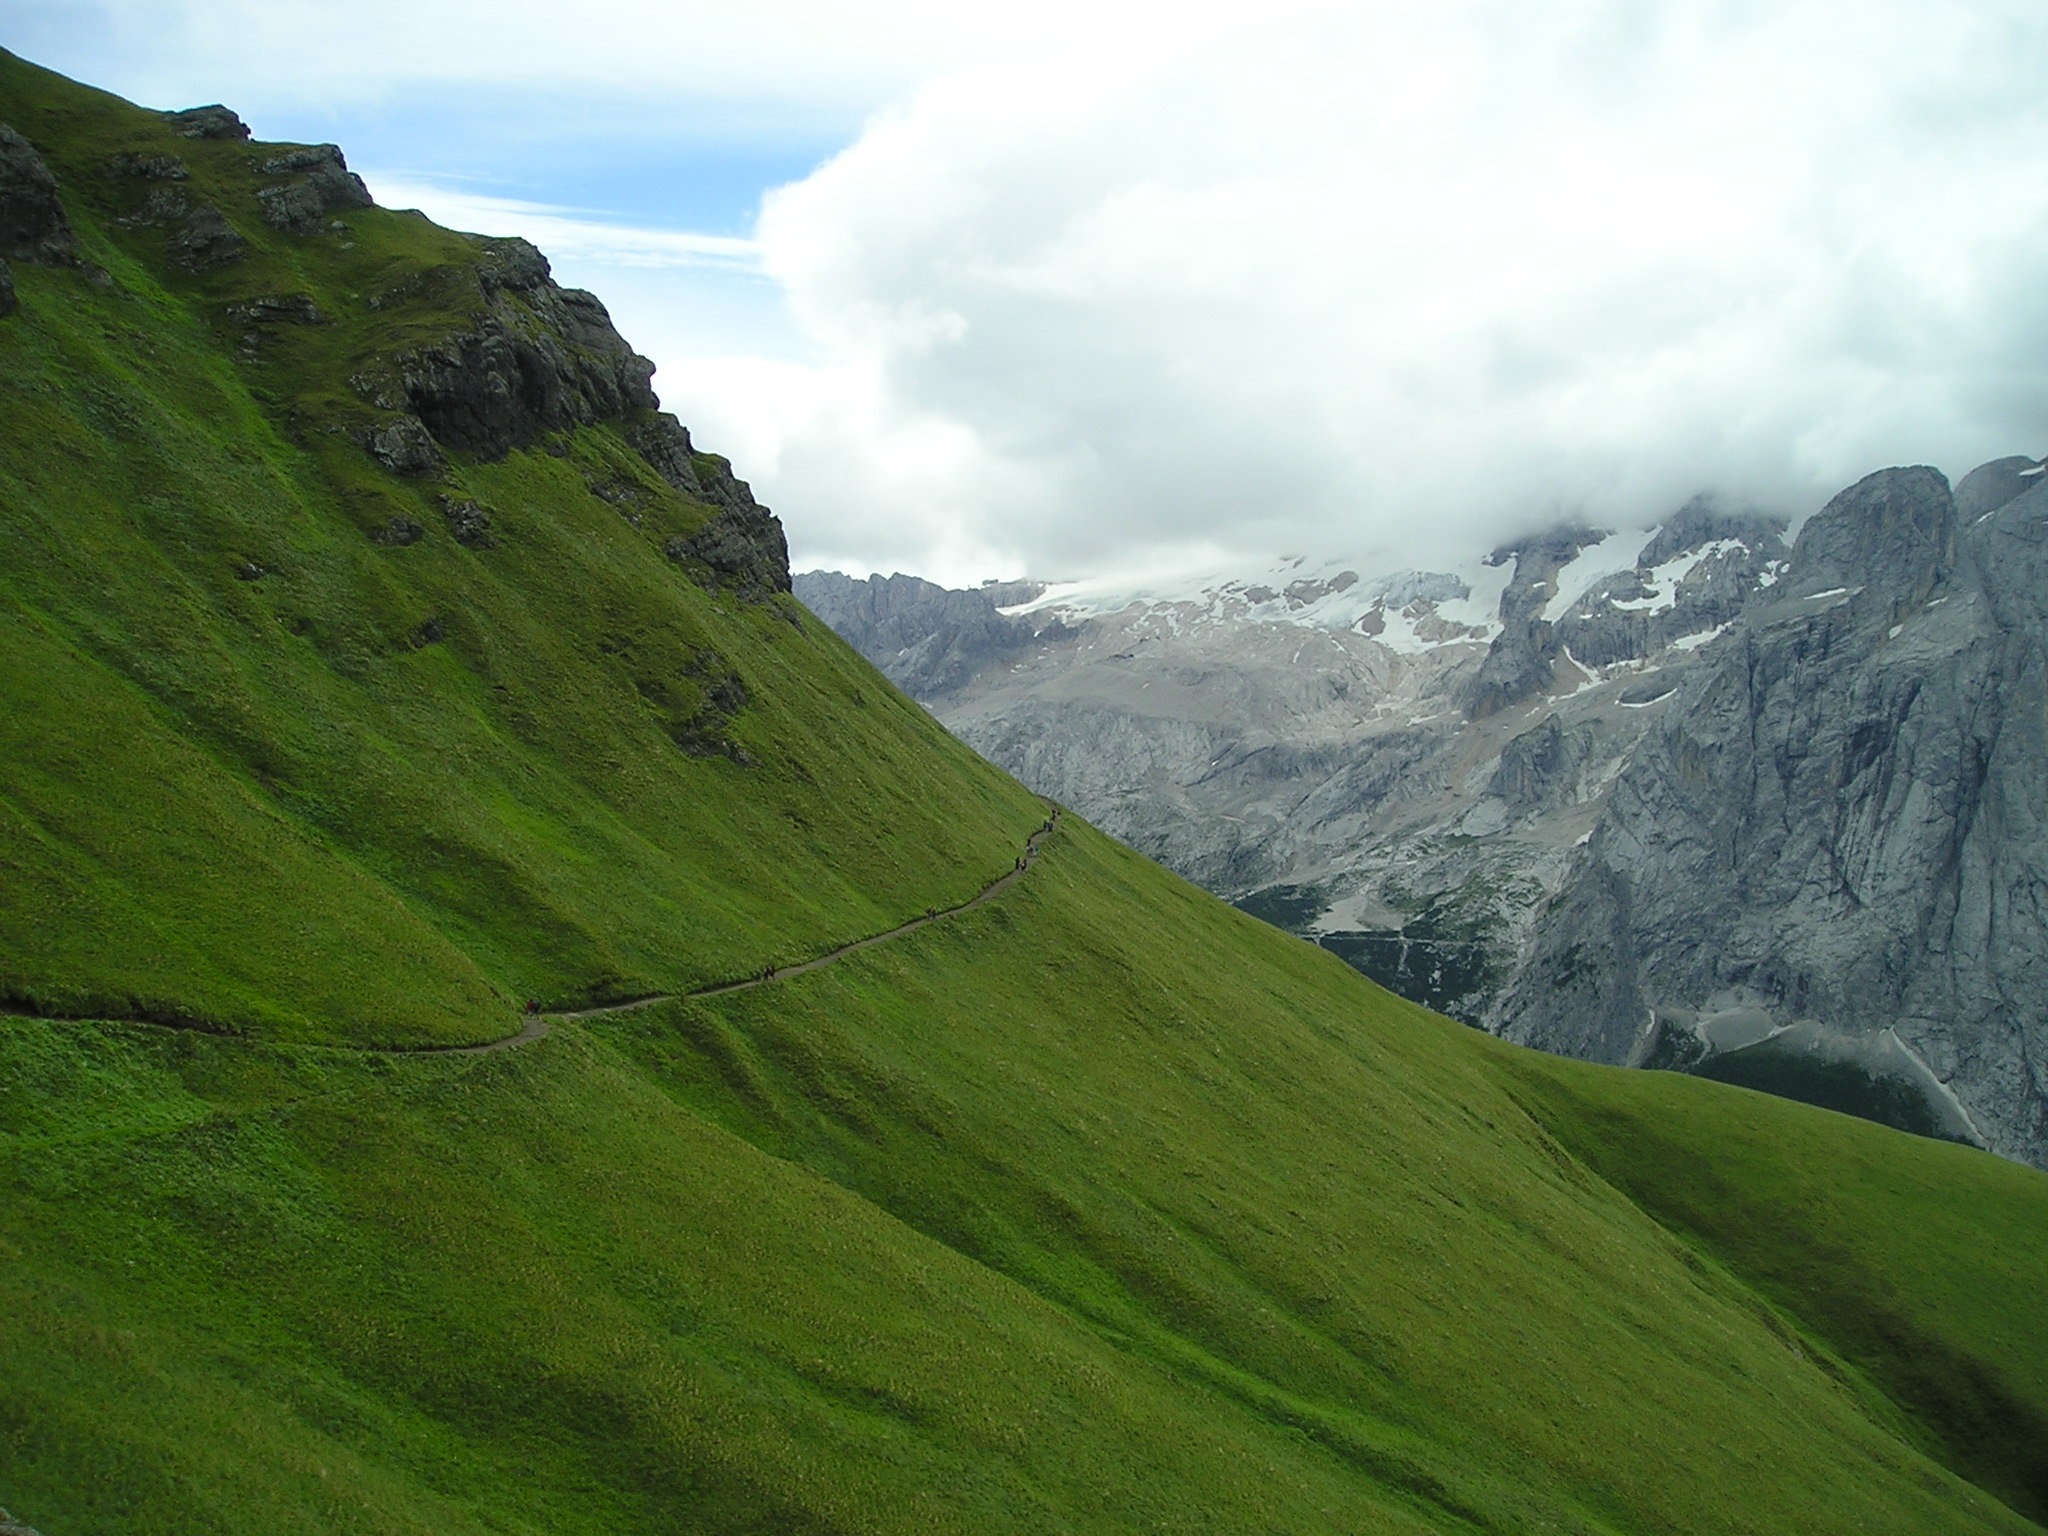
landscape, nature, mountain, meadow, hill, valley, mountain range, cliff, green, italy, alpine, fjord, highland, terrain, ridge, clouds, mountains, alps, plateau, fell, loch, dolomites, landform, south tyrol, cloudiness, mountain pass, singletrail, geographical feature, mountainous landforms, glacial landform, marmolada north wall, bindelweg